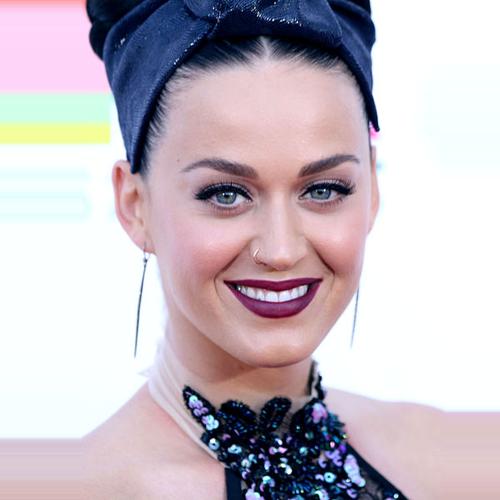
Age: 29